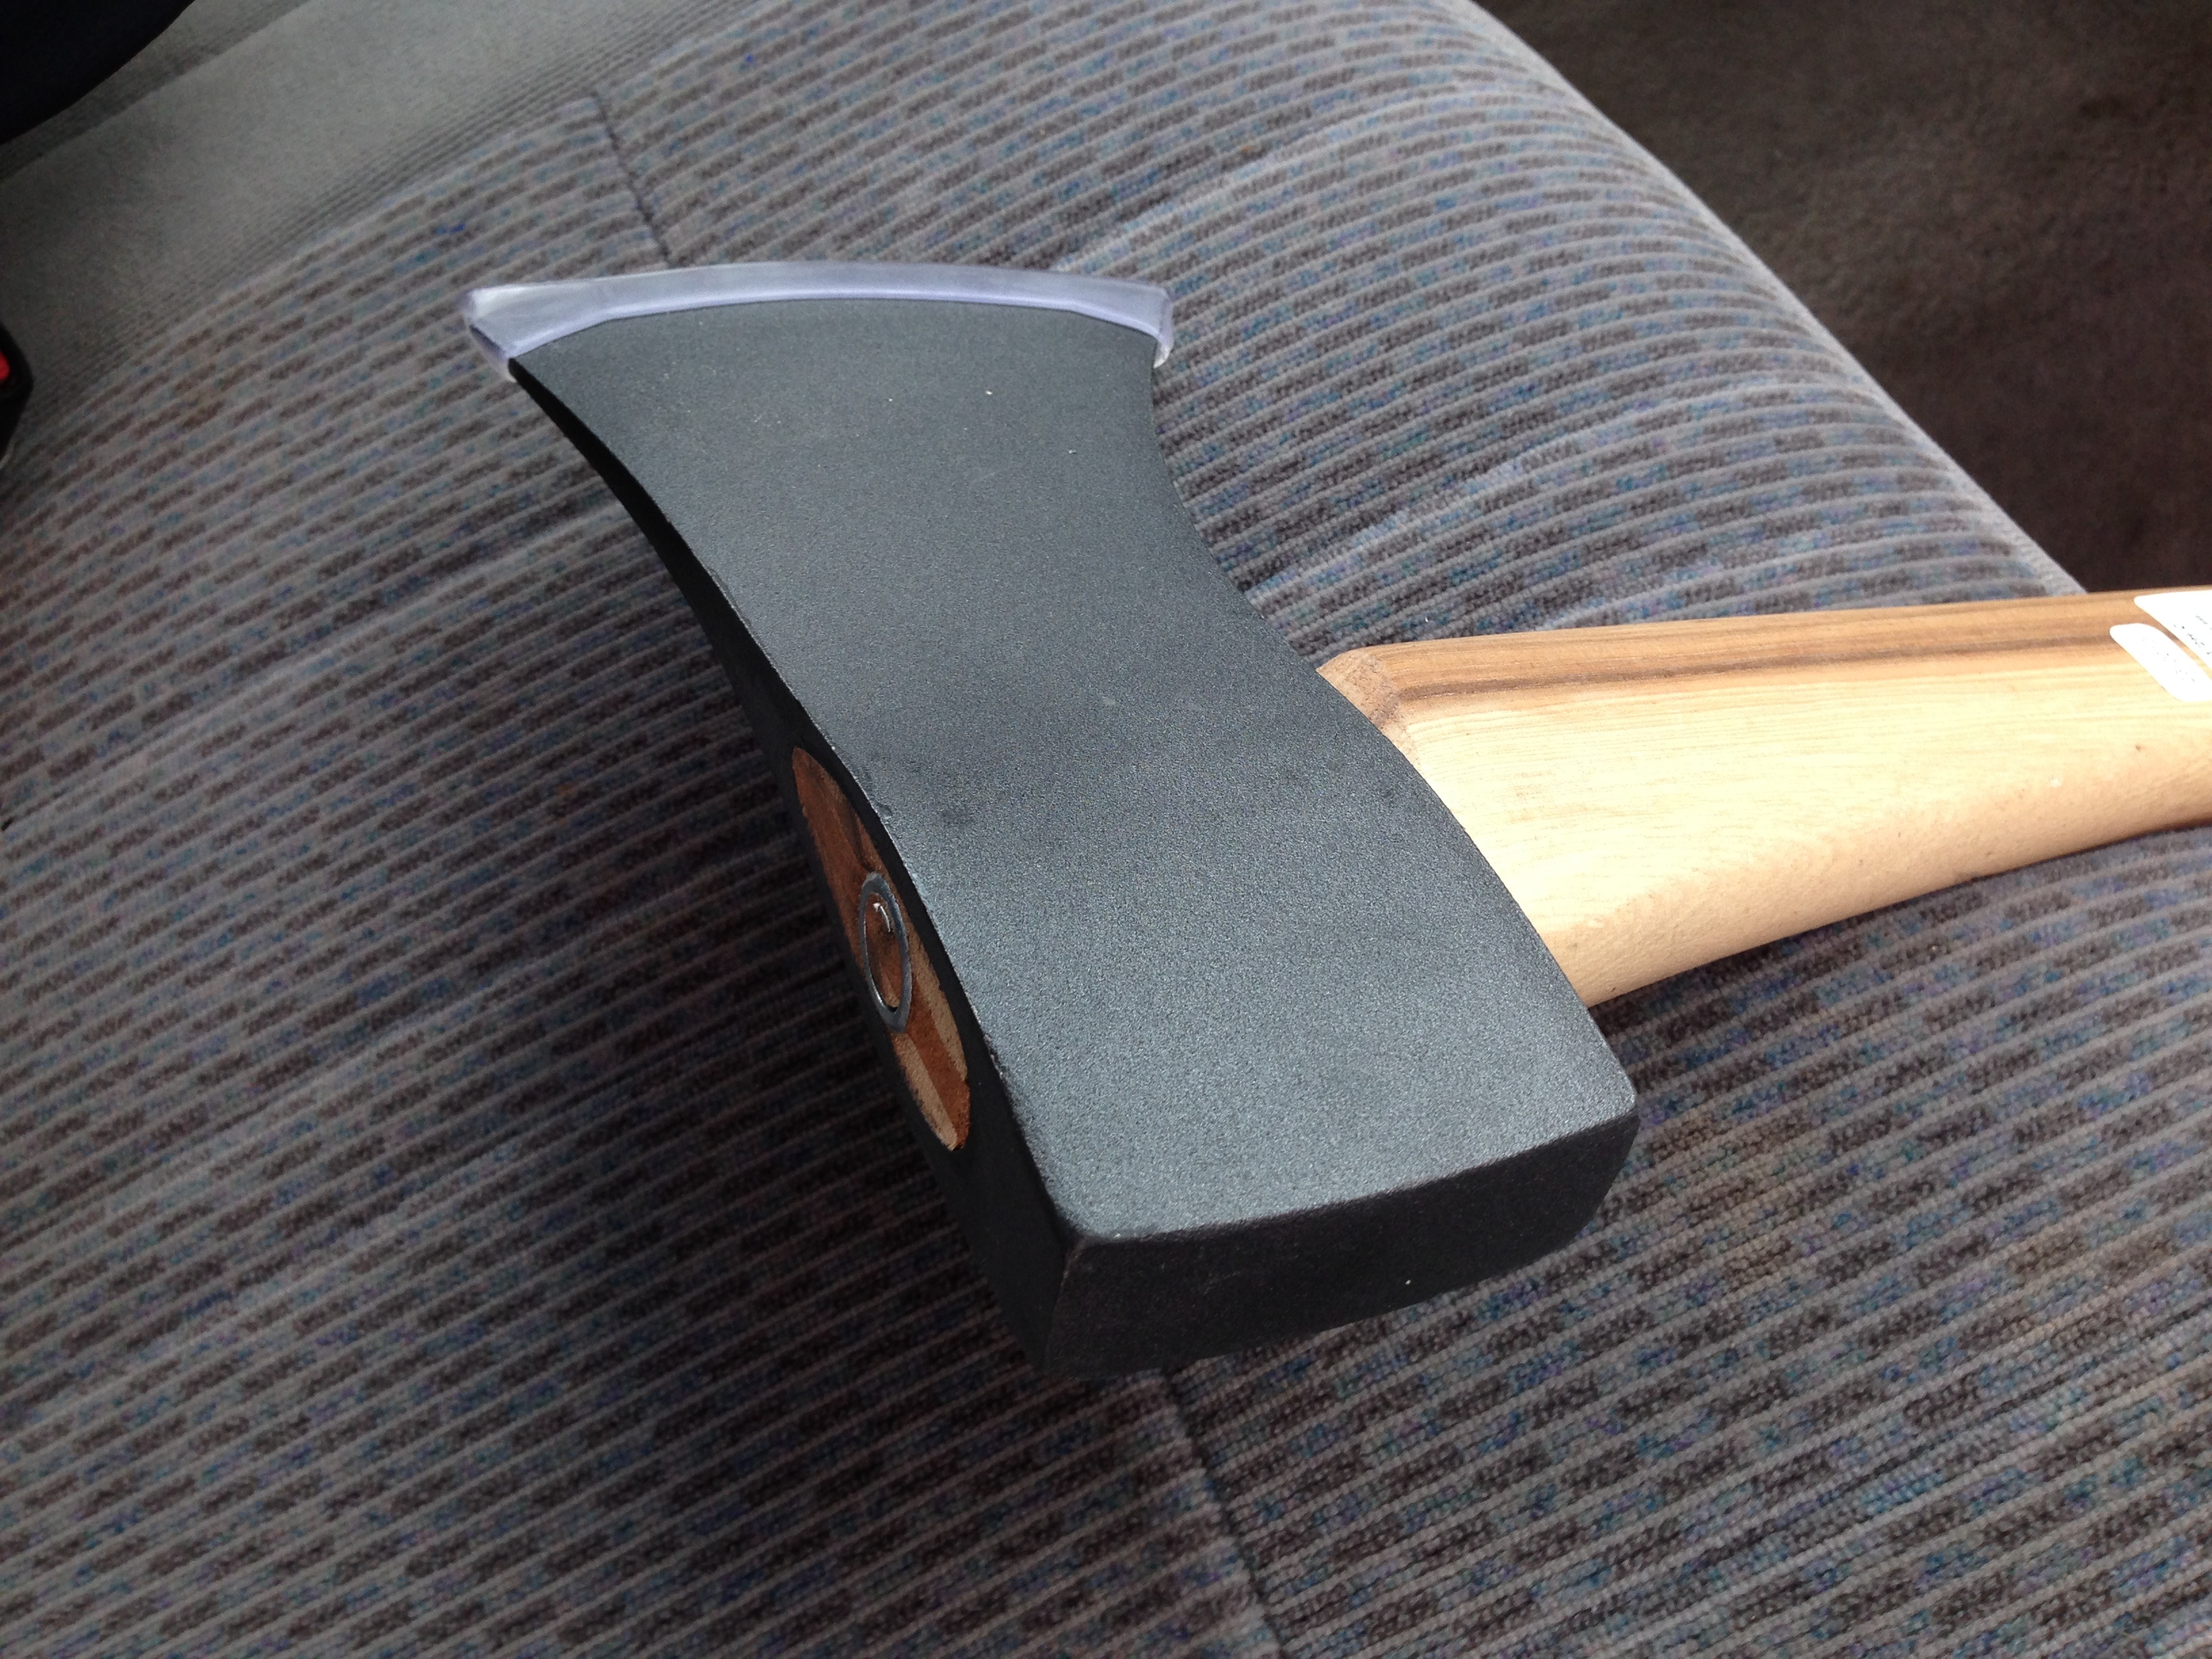
hand, wing, bumper, cool image, automotive exterior